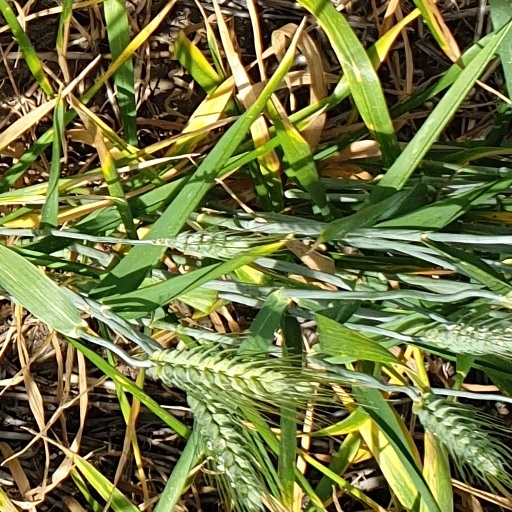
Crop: wheat